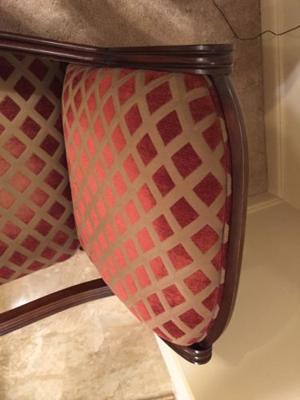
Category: chair